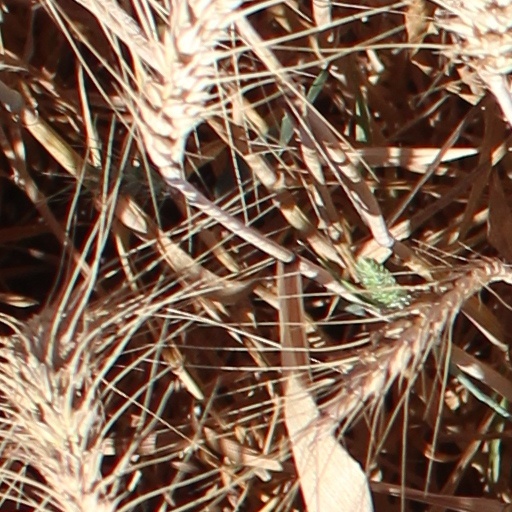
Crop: wheat